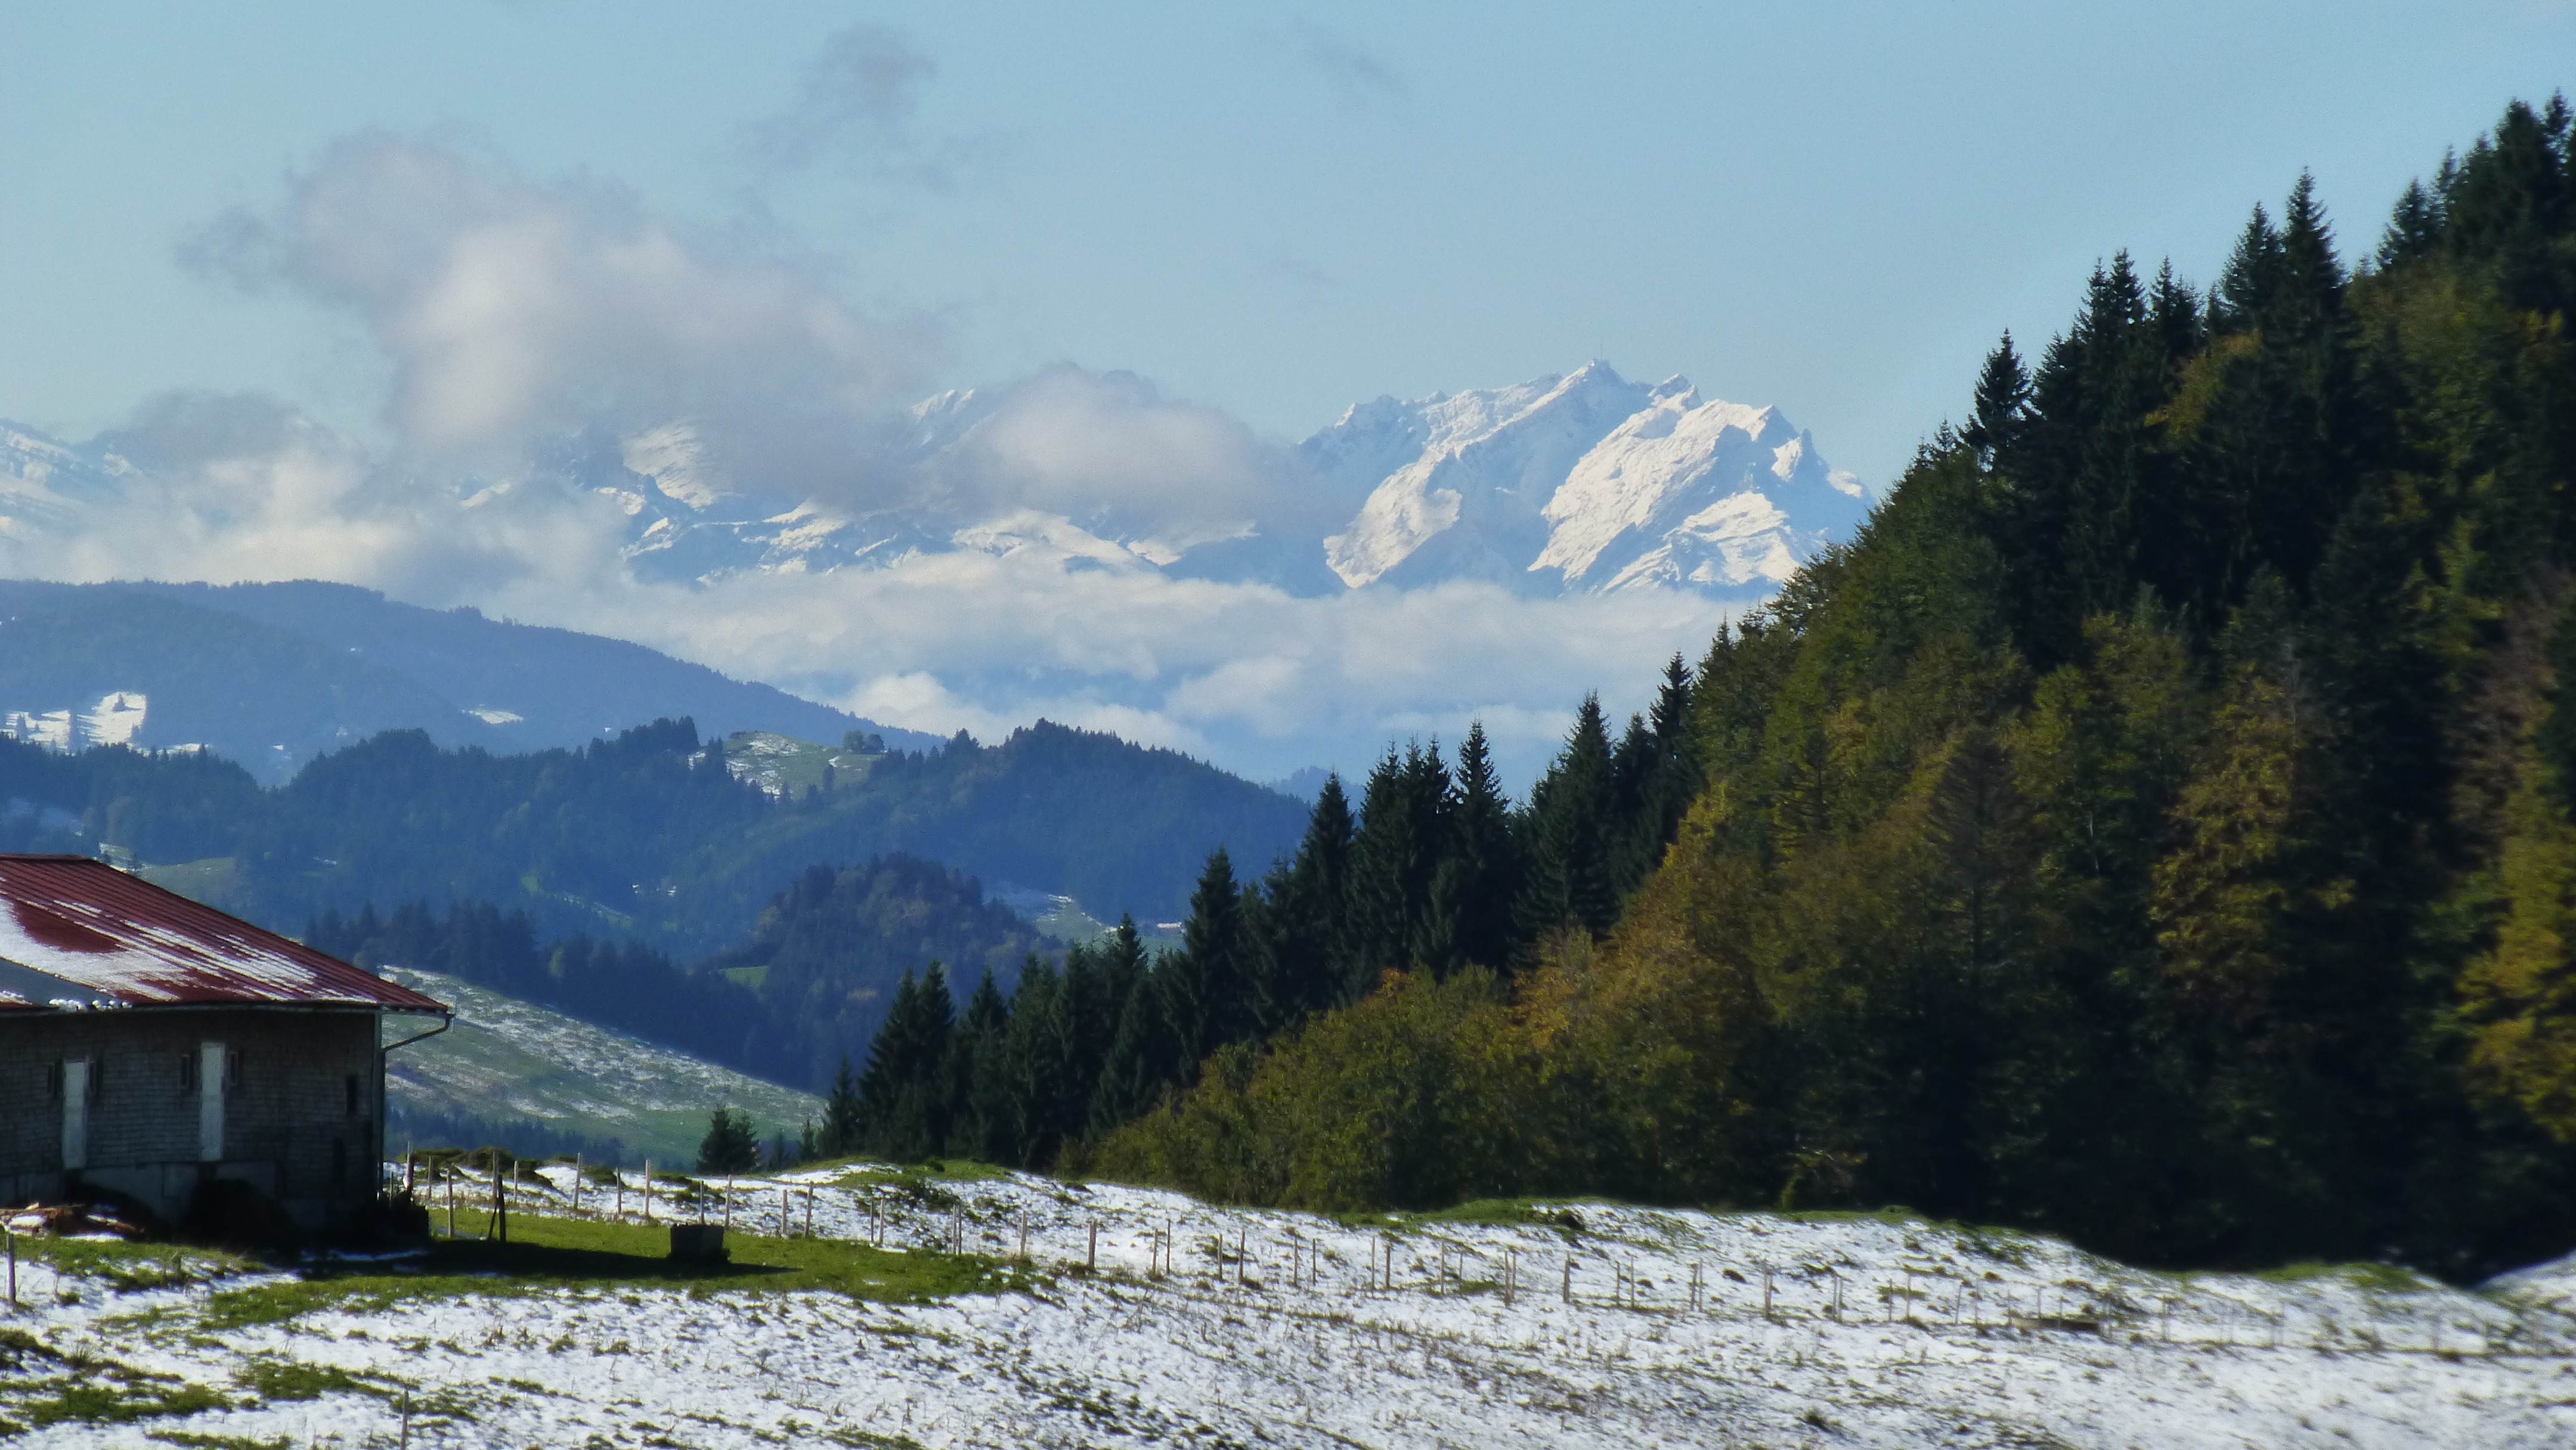
landscape, nature, wilderness, walking, mountain, snow, hiking, lake, adventure, valley, mountain range, panorama, fjord, highland, ridge, mountains, alps, backpacking, plateau, fell, winter blast, landform, mountain pass, alpe, geographical feature, mountainous landforms, glacial landform, allgau, switzerland s ntis